Tex O'Reilly

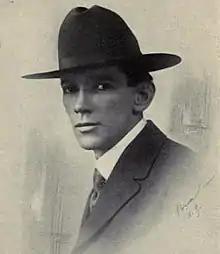
O'Reilly from "Roving and Fighting: Adventures Under Four Flags", published in 1918

Edward Sinnott "Tex" O'Reilly (15 August 1880 – 8 December 1946) was an American soldier of fortune, writer, journalist, and film actor. He is said to have fought in ten wars under many flags. Initially serving in the U.S. Army in the Spanish–American War, the Philippine–American War, and the Boxer Rebellion, he would claim to fight in several conflicts in Central America and to have fought with Pancho Villa in Mexico and claimed to have fought in the Rif War with the Spanish Foreign Legion in North Africa. He worked as a reporter for the Associated Press. He wrote an autobiography, "Roving and Fighting", and Lowell Thomas wrote "Born to Raise Hell" about him. The latter book has been reprinted and is distributed by The Long Riders' Guild Press. He was the author of "Pecos Bill".